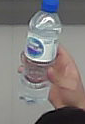
Product: nestle_water